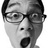
Emotion: surprise